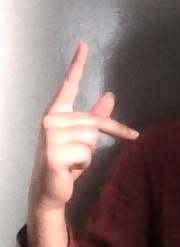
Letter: dha